Penning ionization

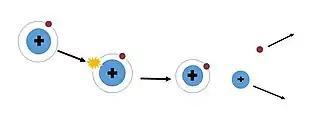
The process of ionization interaction between excited molecule and target molecule.

Penning ionization occurs when the target molecule has an ionization potential lower than the excited energy of the excited-state atom or molecule.